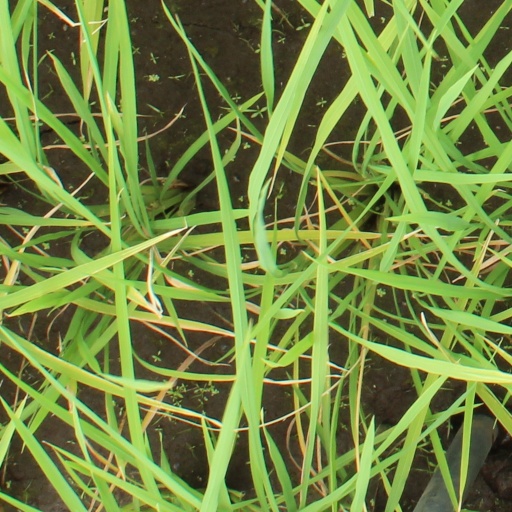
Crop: rice